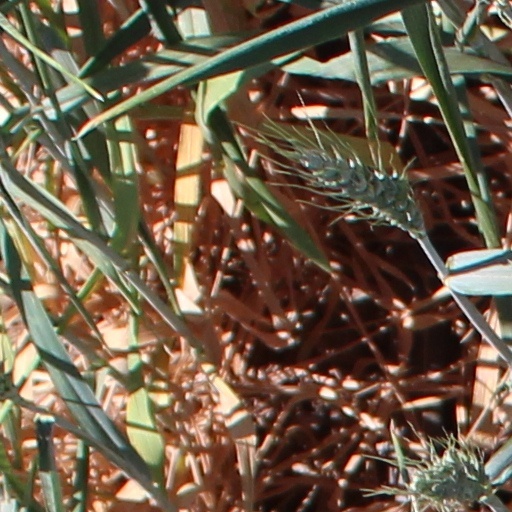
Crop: wheat